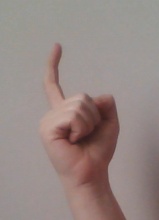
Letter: ra